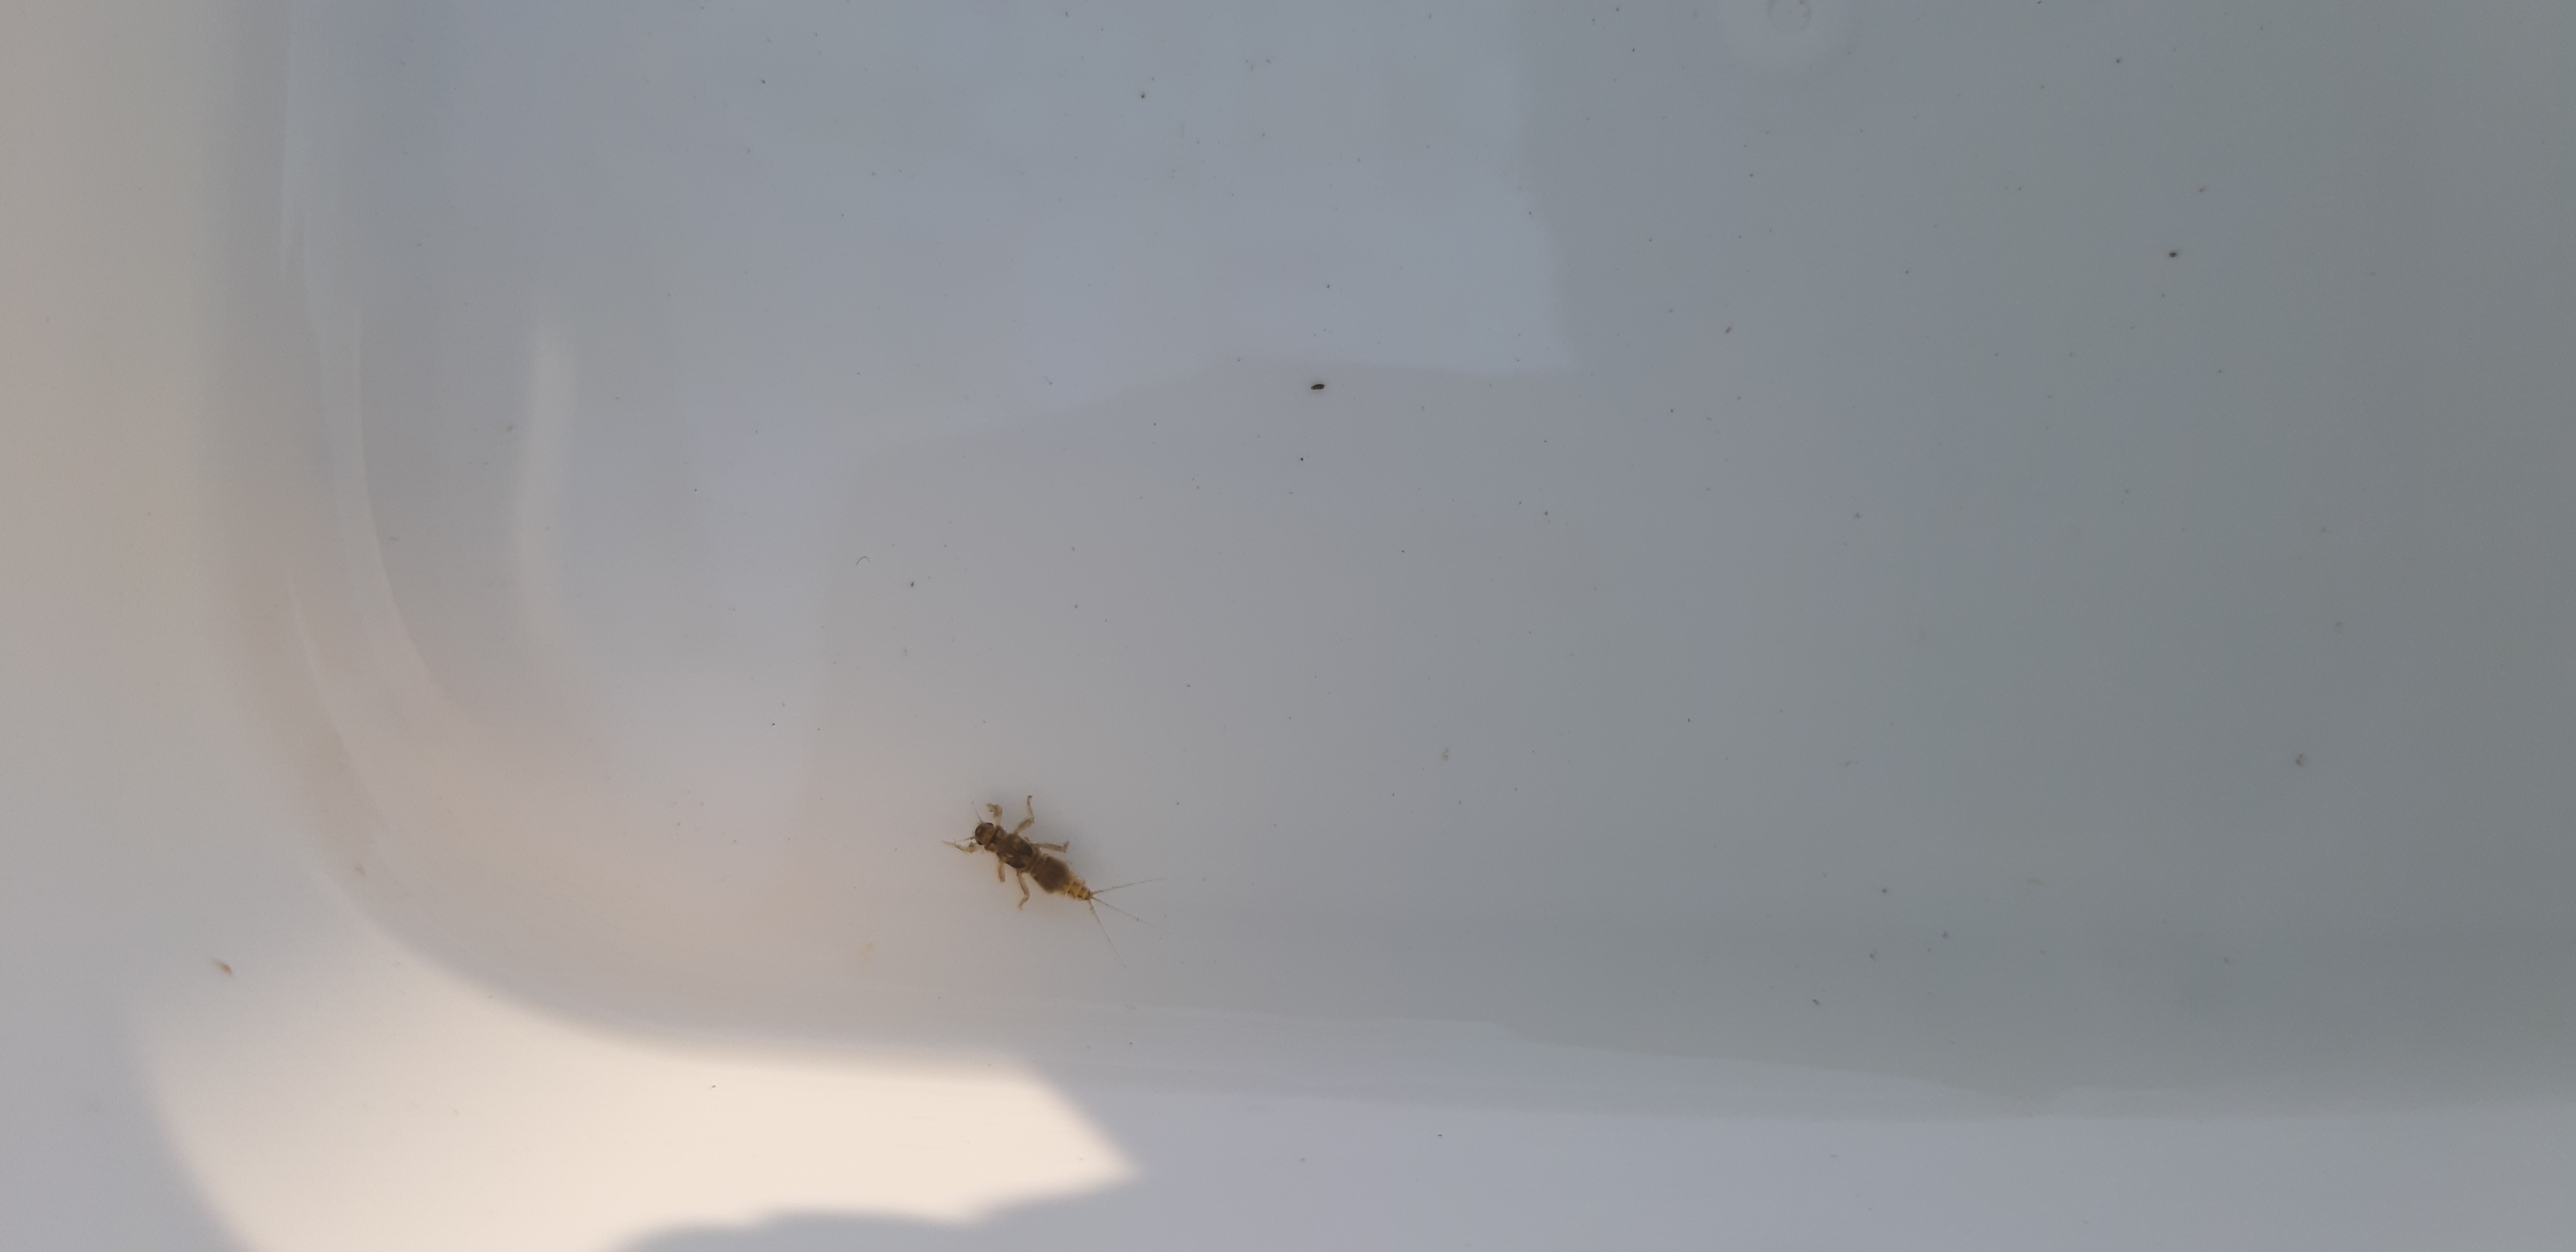
Macroinvertebrate group: other_mayflies